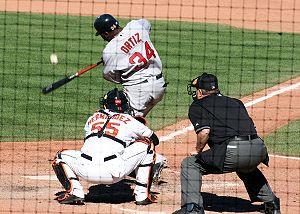
David Américo Ortiz Arias, plus connu sous le nom de David Ortiz est un joueur de baseball dans les Ligues majeures de baseball avec les Red Sox de Boston. Originellement joueur de premier but, il évolue presque exclusivement comme frappeur désigné depuis la saison 2000.